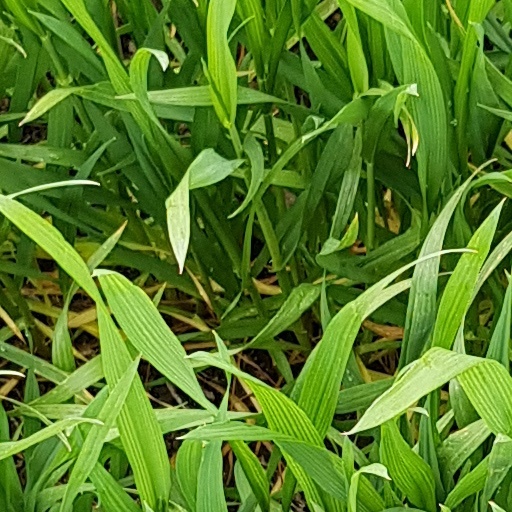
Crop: wheat